Australian contribution to the Battle of Normandy

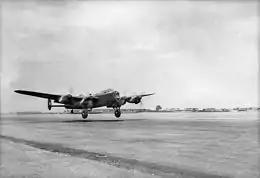
A No. 463 Squadron Lancaster taking off from RAF Waddington for a daylight raid in support of Allied forces in Normandy during August 1944

Australians also continued to be involved in Allied air attacks aimed at disrupting movement of German troops and supplies to Normandy during July and August. As well as supporting the ground forces in Normandy and continuing to bomb V-1 flying bomb launch facilities in northern France, Bomber Command attacked railway facilities in France during July and August, and at least one of the Australian heavy bomber squadrons participated in 15 of the 25 raids conducted against these targets. No. 464 Squadron also flew more than 350 sorties during July and 400 in August against transport infrastructure in France and convoys of German vehicles. These operations, which were generally conducted at night, cost the unit three aircraft. The only interruption to No. 464 Squadron's attacks on transportation came on the night of 14/15 July, when four aircraft piloted by highly experienced airmen conducted a successful precision strike on the Gestapo barracks at Bonneuil-Matours. Australian aircrew assigned to other 2TAF medium bomber and fighter-bomber units also participated in attacks on bridges and railways throughout July.